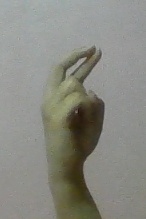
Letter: zay